Super Bowl LVIII halftime show

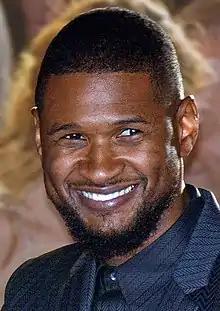
Usher headlined the halftime show as part of Super Bowl LVIII on February 11, 2024, two days after the release date of his ninth studio album "Coming Home".

On September 27, 2023, it was announced that Usher would headline the show with this being his second appearance at a halftime show following the Super Bowl XLV halftime show which was headlined by American musical group the Black Eyed Peas where he was a guest alongside Slash, making Raymond the first act to perform during both a Super Bowl and an NBA Finals. He had been reported to be a potential headliner for a while after extending his residency at the MGM Grand Garden Arena. His participation is the latest result of the National Football League (NFL)'s partnership with Jay Z's entertainment agency Roc Nation, which was signed in 2019 to boost the quality of the halftime shows. Coincidentally, Usher marked his thirtieth anniversary as a solo artist (1994-2024), and the lead-up to his headlining prominently made note of that fact. After his announcement as the headliner, he said: "It's a honor of a lifetime to finally check a Super Bowl performance off my bucket list. I can't wait to bring the world a show unlike anything else they've seen from me before". Speaking to Apple Music's Zane Lowe on potential guests, he said, "Well, one thing I can say is that I have collaborated with a lot of incredible artists throughout the years," including fellow singers and rappers Alicia Keys, will.i.am, Lil Jon, Ludacris, and H.E.R. playing guitar. As a nod to Black History Month, the HBCU marching band Sonic Boom of the South played on-field brass and percussion.